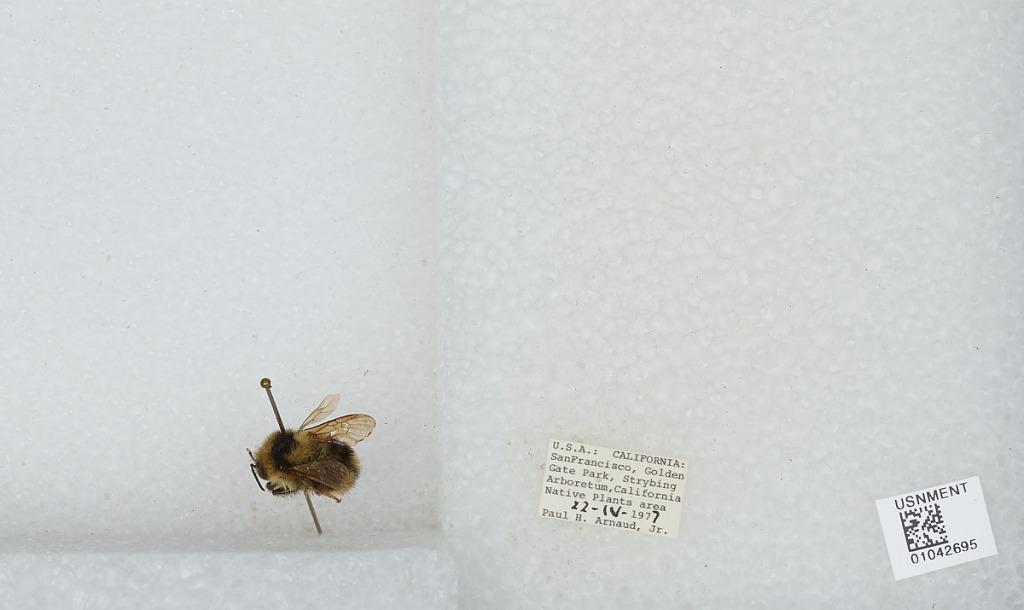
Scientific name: Bombus sp.
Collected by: P. Arnaud
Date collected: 1977-4-22
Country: United States
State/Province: California
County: San Francisco
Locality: Golden Gate Park, Strybing Arboretum, California Native Plants area
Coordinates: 37.7664, -122.47